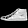
Label: Sneaker